Jackson Kayak

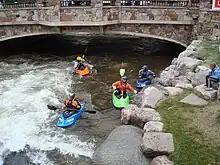
Jackson Kayaks at the Teva Mountain Games in Vail, Colorado

Jackson Kayak is a producer of kayaks, founded by its namesake, Eric "EJ" Jackson. After working with Wave Sport Kayaks as a team member and as a designer, Eric Jackson and business partner Tony Lunt formed Jackson Kayak in Rock Island, Tennessee in October 2003.